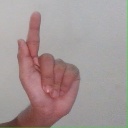
अक्षर: ळ